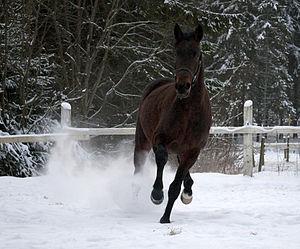
Le cheval en Finlande est employé pour les loisirs, le sport hippique, et des compétitions sportives. La Finlande n'a qu'une race nationale de chevaux, le Finlandais, mais élève aussi des trotteurs, des poneys, et des races de chevaux d'origine étrangère telles que l'Arabe et le Pur-sang. ses pratiques équestres sont diversifiées, incluant l'équitation de loisir et les sports équestres.